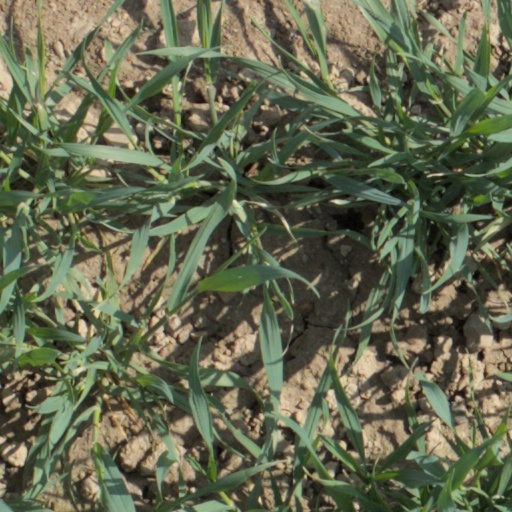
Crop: wheat